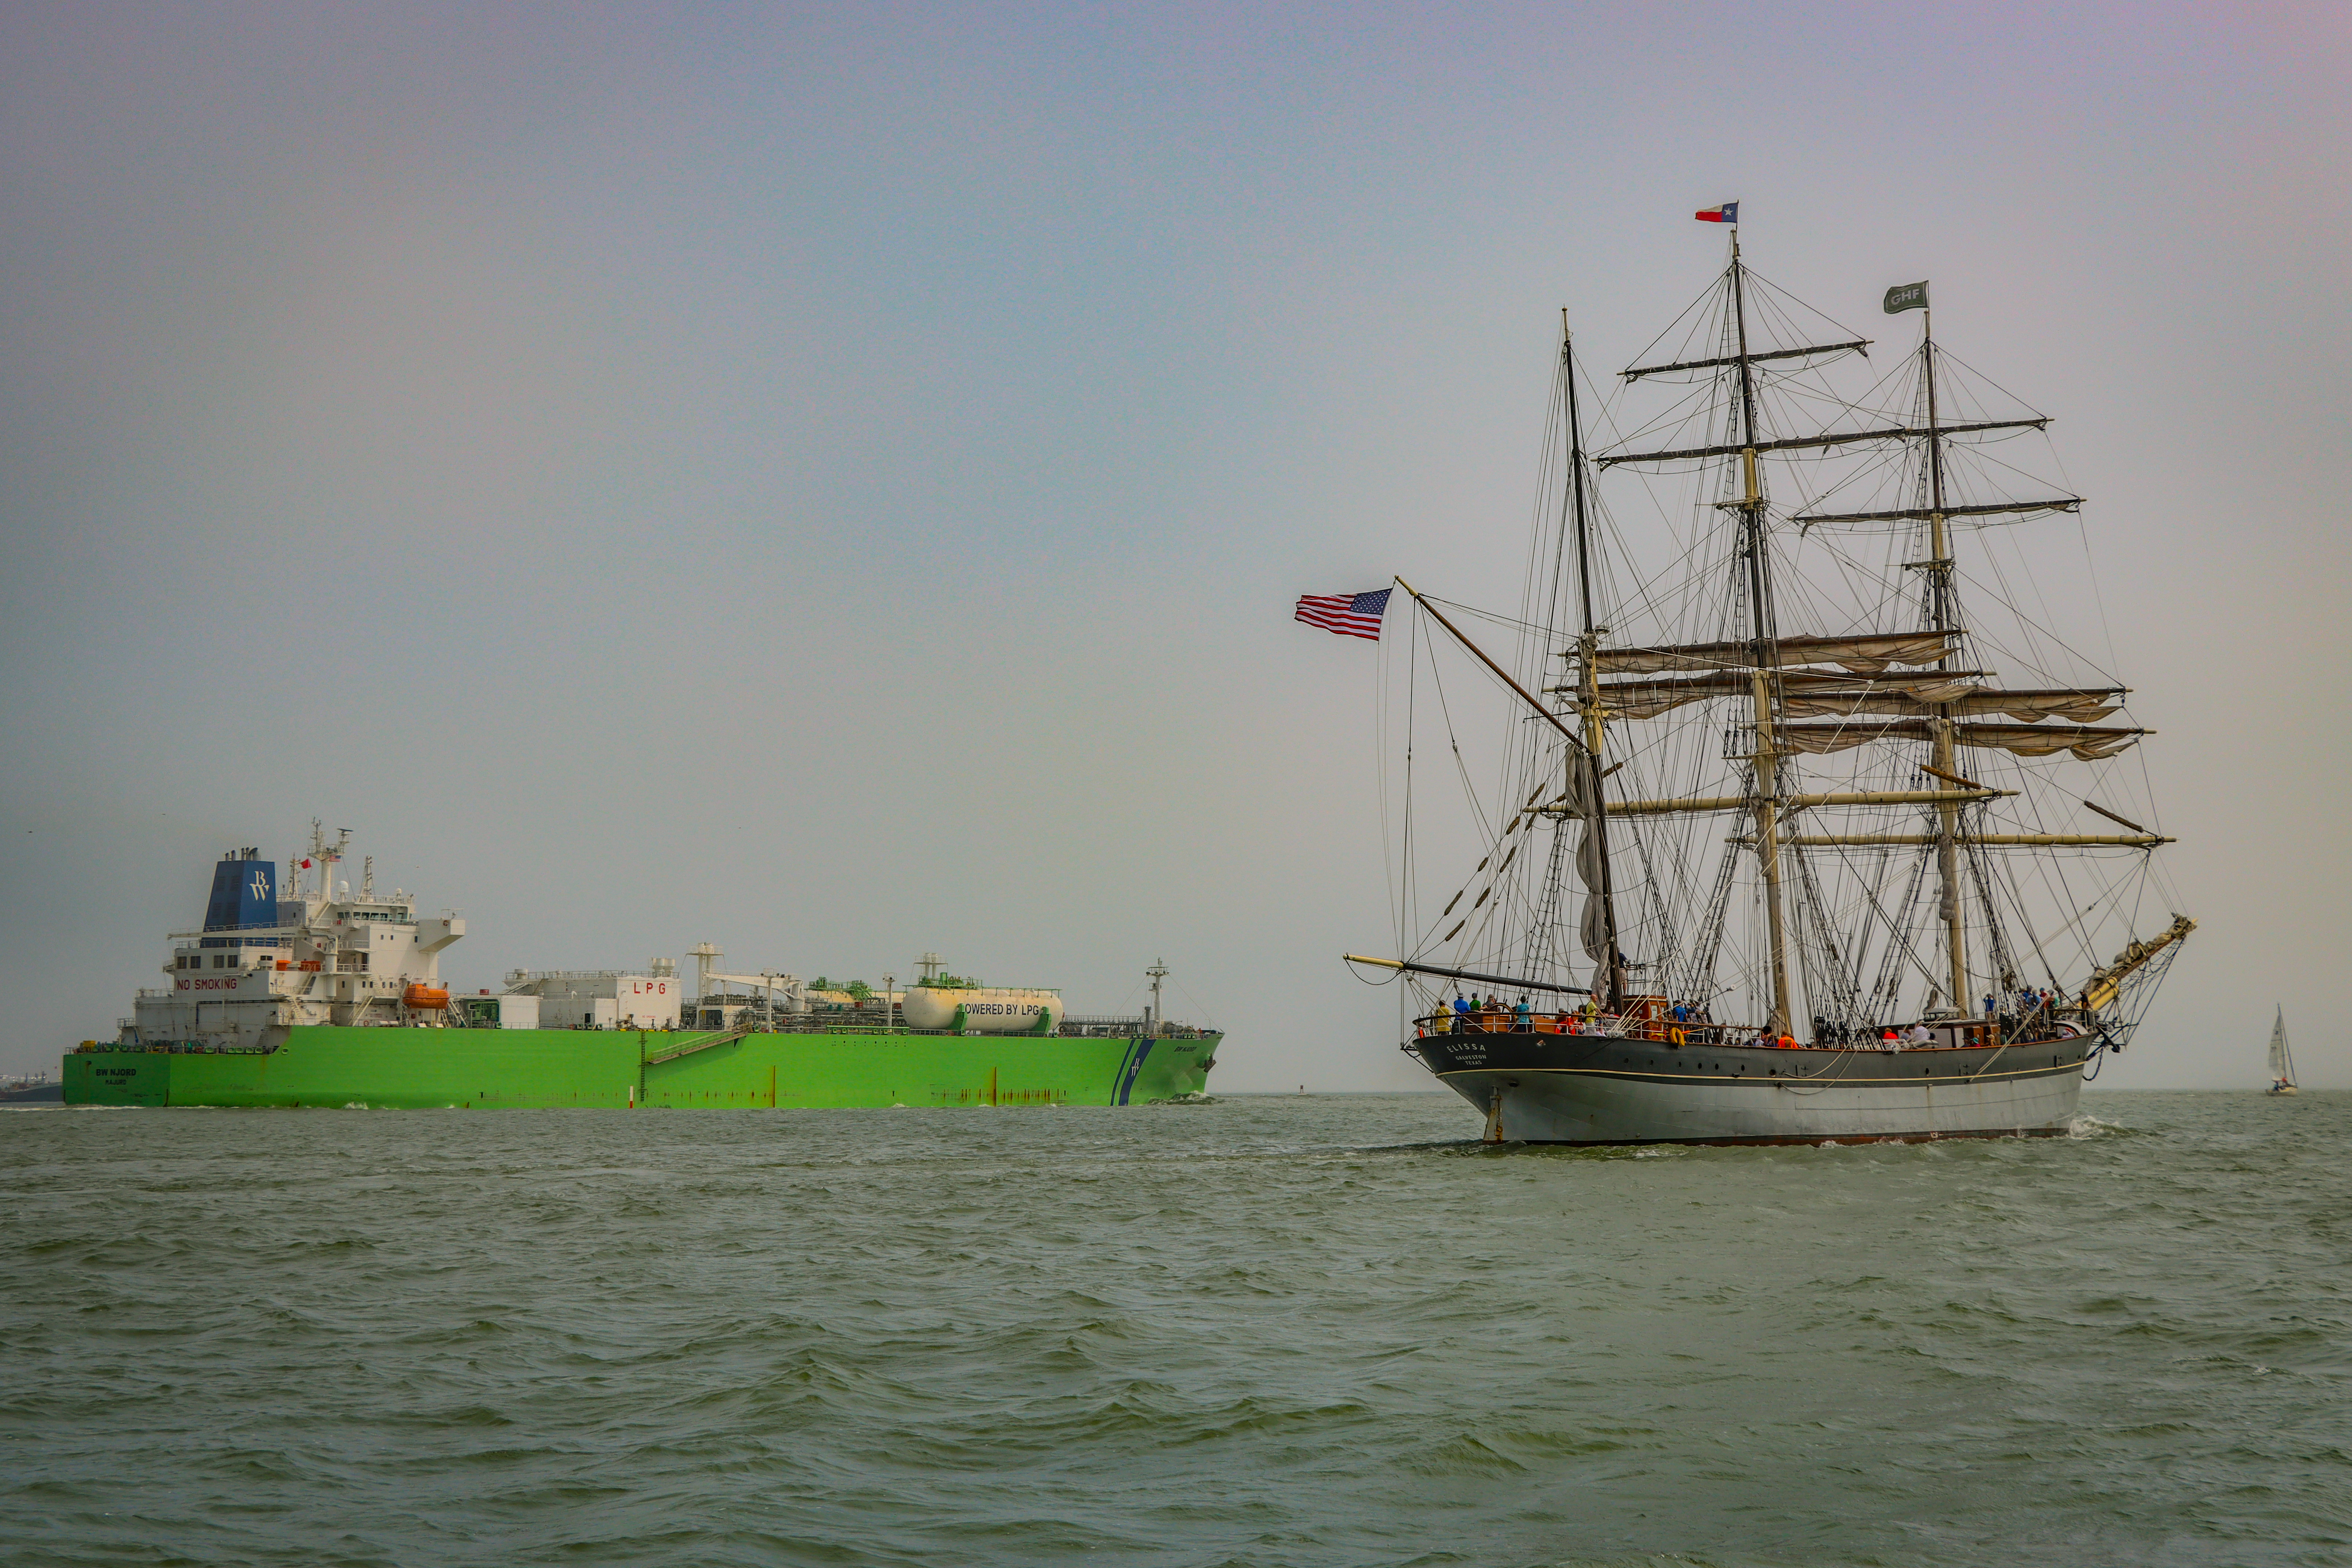
outdoors, water, sky, galvestonbay, texas, boat, watercraft, mast, sailboat, barquentine, cloud, lake, flag, ship, tall ship, sail, naval architecture, water transportation, barque, windjammer, training ship, ship replica, full rigged ship, boats and boating equipment and supplies, carrack, clipper, sailing, ocean, sloop of war, horizon, east indiaman, sailing ship, galleon, channel, galiot, harbor, port, sound, brig, brigantine, sea, cargo ship, boating, flagship